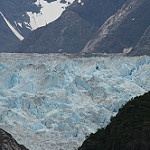
Label: glacier